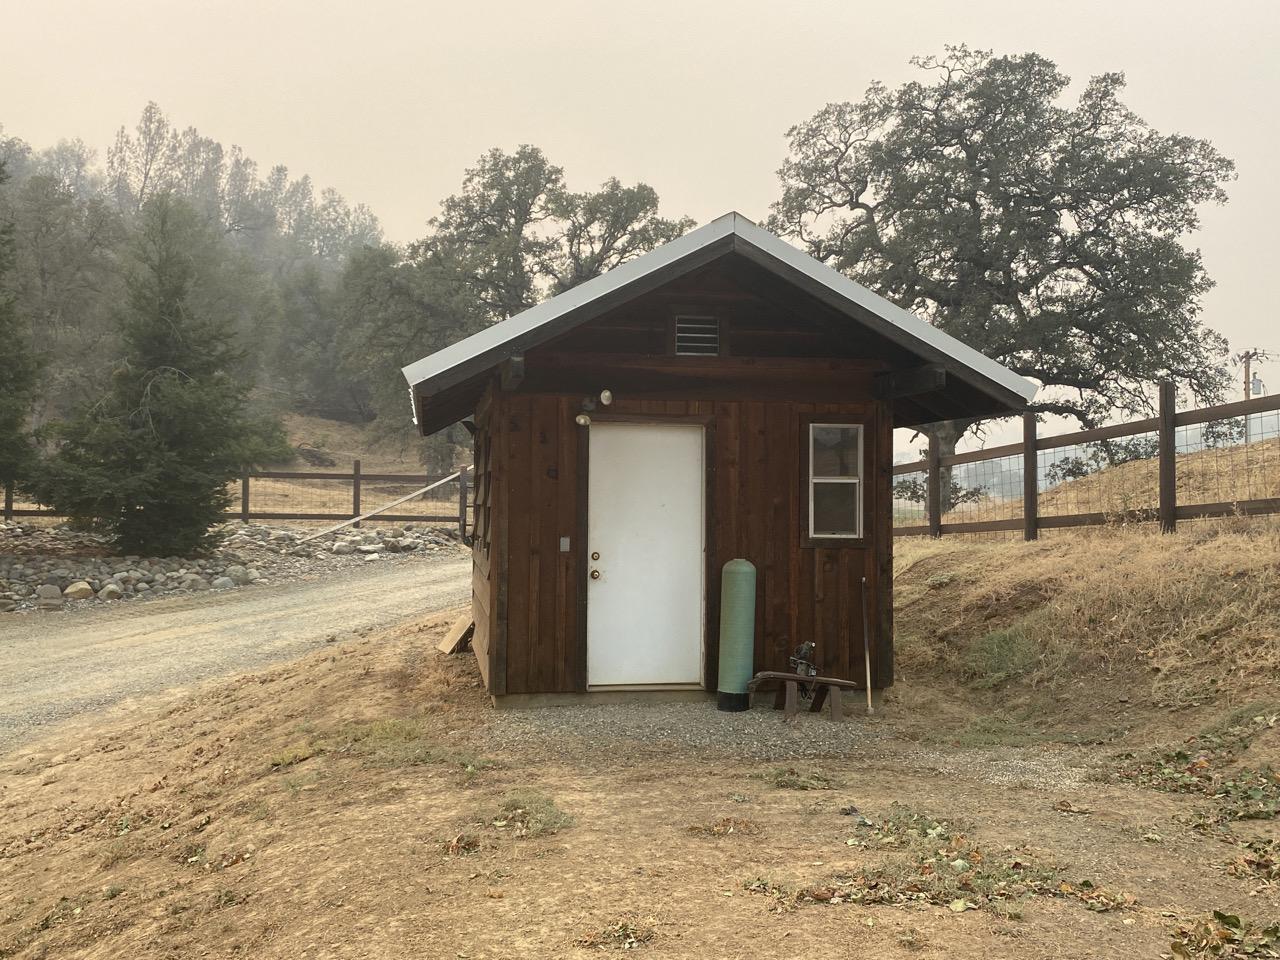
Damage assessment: no_damage